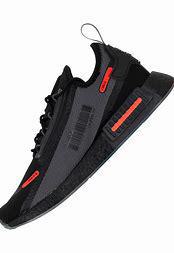
Brand: Adidas
Model: NMD_R1 Spectoo